Thomas Valkvæ Olsen

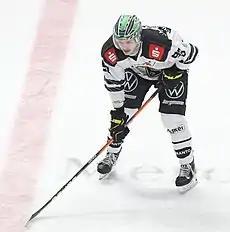

Thomas Valkvæ Olsen (born May 18, 1993) is a Norwegian professional ice hockey player for Frisk Asker of the Fjordkraftligaen and the Norwegian national team.